Kīlauea

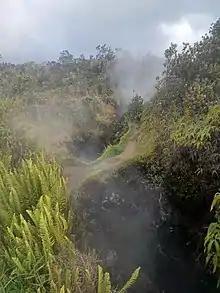
Steam venting from fissures inside Kaluapele, October 2022

The first foreigner to arrive at Hawaii was James Cook in 1778. The first non-native to observe Kīlauea in detail was William Ellis, an English missionary who in 1823 spent more than two weeks trekking across the volcano. He collated the first written account of the volcano and observed many of its features.